City of Kwinana

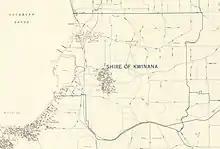
The largely unpopulated Shire of Kwinana in 1967

Kwinana is a Kimberley Aboriginal word meaning either "young woman" or "pretty maiden". The ship was wrecked on Cockburn Sound in 1922 and blown onto Kwinana Beach. The nearby area acquired the name and it was officially adopted for a township in 1937. Some of its suburbs take their names from the sailing ships that first brought immigrants to Western Australia, for example, Medina, Calista and Parmelia.